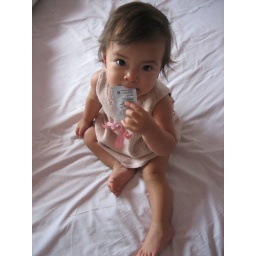
natu in pink dress 2